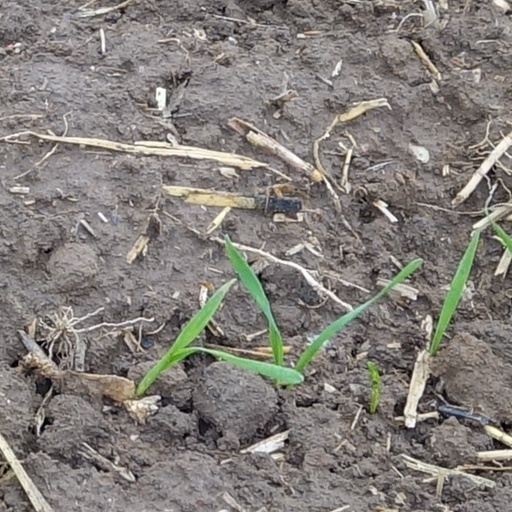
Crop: wheat